MC Eiht

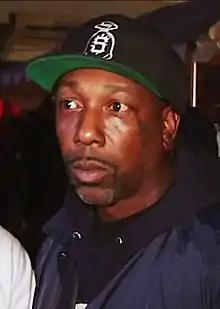
MC Eiht in 2020

Aaron Bernard Tyler (born May 22, 1971), better known by his stage name MC Eiht (pronounced "MC Eight"), is an American rapper. Many of his songs are based on his life in Compton. His stage name was partly inspired by the numeral in KRS-One's name. He chose Eiht for its links to "hood culture", including Olde English 800 (8 Ball) and .38 caliber firearms. He is the "de facto" leader of West Coast hip-hop group Compton's Most Wanted, which also included fellow Compton-based rappers Boom Bam, The Unknown DJ, Tha Chill, DJ Mike T, DJ Slip and Ant Capone. He is also known for his role as A-Wax in the 1993 film "Menace II Society", as well as voicing the character Ryder in the 2004 video game "".